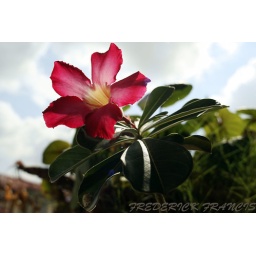
With the sky as the background, the colours of the flower stand out, in my garden.